Damion James

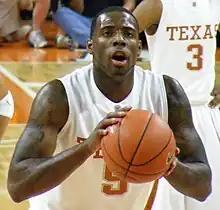
James shooting a free throw while playing for Texas

Damion Marquez Williams James (born October 7, 1987) is an American former professional basketball player who last played for Vaqueros de Bayamón of the Baloncesto Superior Nacional (BSN). He played college basketball for Texas.